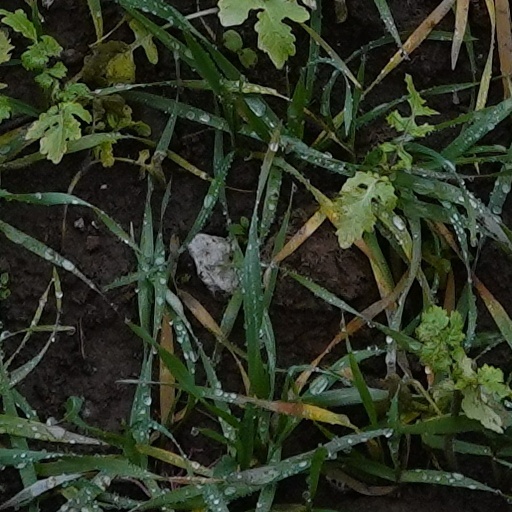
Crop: wheat